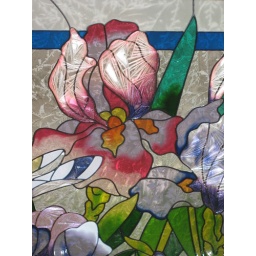
new glass in the window 2